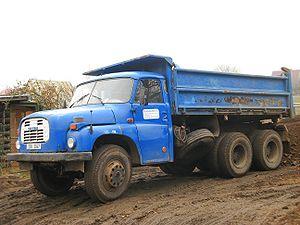
Le Tatra 148 est un camion tchèque dont la production s'étale de 1972 à 1982. Il est considéré comme la finalisation technique de son prédécesseur le T138.